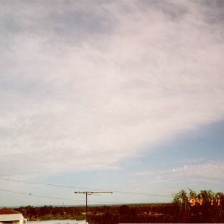
Cloud type: Cirrostratus